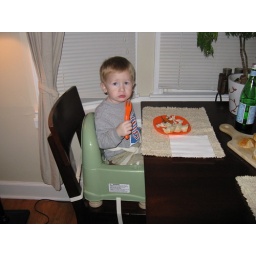
Eating dinner in my new big boy chair